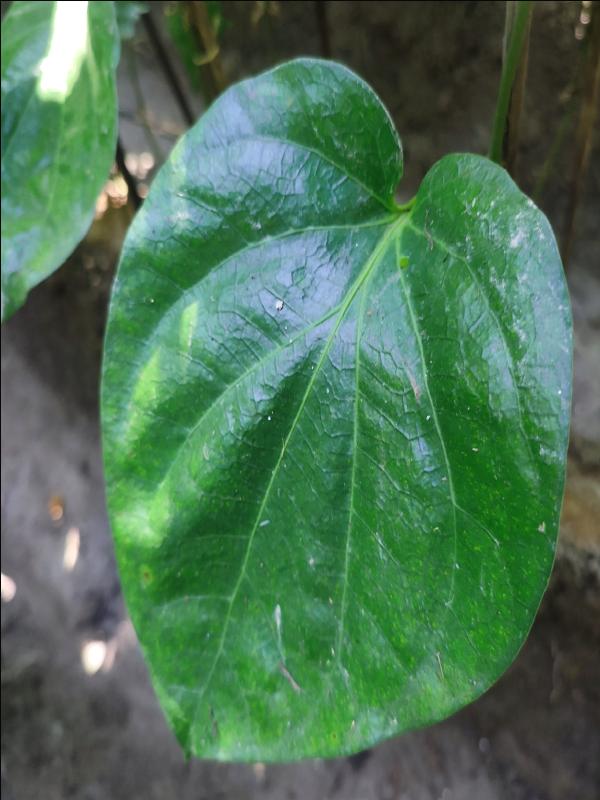
Label: Healthy_Leaf